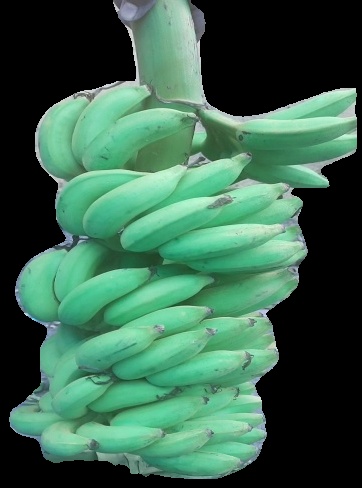
Variety: elakki-bale
Grade: grade2